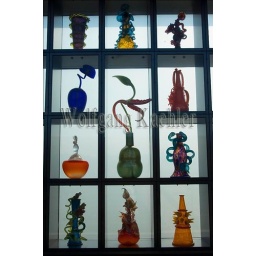
Usa, washington state, tacoma, museum of glass, chihuly bridge of glass, glass art in side pannels